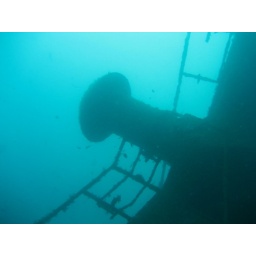
A purpose sunken wreck off the coast of north Mombasa. The wreck sits in about 27m of water